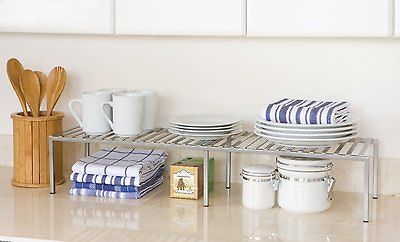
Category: cabinet